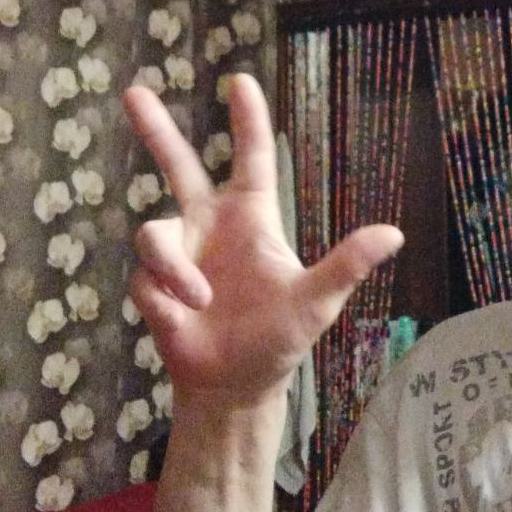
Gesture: three2